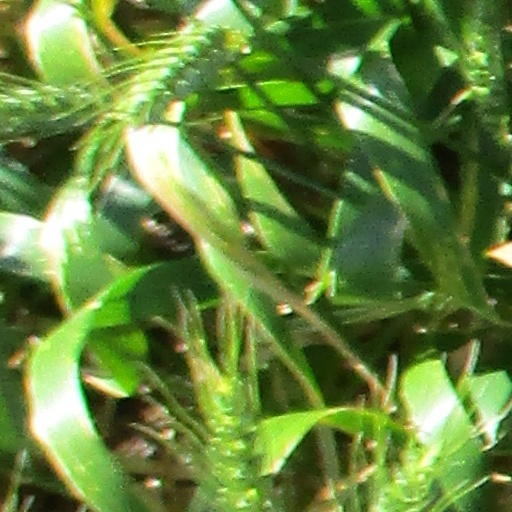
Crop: wheat